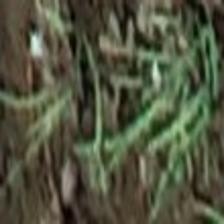
Label: clustered